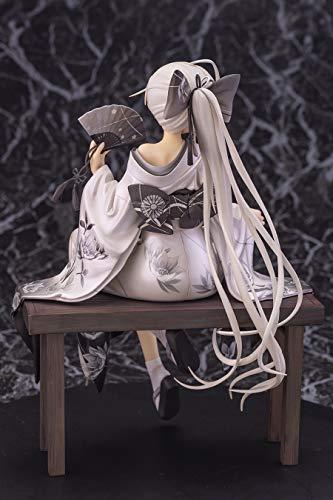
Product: alphamax Yosuga No Sora: Kasugano (Kimono Version) 1: 7 Scale PVC Figure, Multicolor
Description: An Alphamax import.
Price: $267.92
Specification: ProductDimensions:8x7x9inches|ItemWeight:2.27pounds|ShippingWeight:2.27pounds(Viewshippingratesandpolicies)|ASIN:B07NCTNSNS|Itemmodelnumber:DEC189100|Manufacturerrecommendedage:15yearsandup